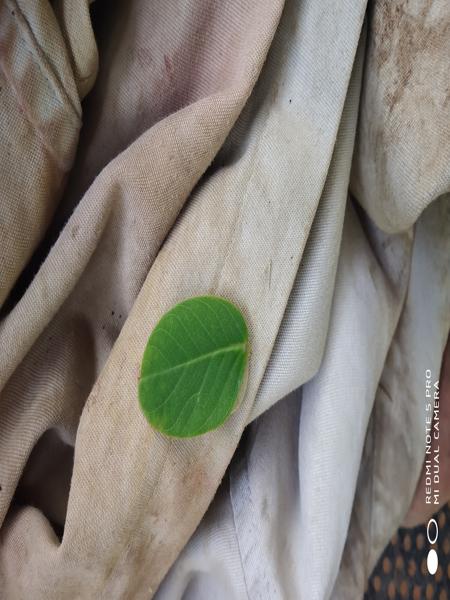
Plant: Chakte